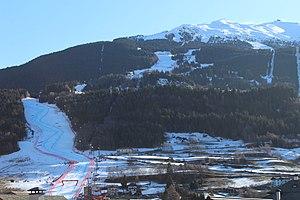
La piste du Stelvio est une piste de ski située à Bormio en Valteline. Elle a accueilli les Championnats du monde de ski alpin en 1985 et en 2005. La piste est considérée comme une des plus techniques de la Coupe du monde de ski alpin. Ce sera aussi la piste du ski alpin masculin lors des Jeux olympiques d'hiver de 2026. Elle a été aménagée en 1982 pour accueillir les Championnats du monde de ski alpin 1985. 20 ans après, elle accueille les Championnats du monde de ski alpin 2005, tout en étant une étape annuelle de la Coupe du monde de ski alpin pour les épreuves masculines de vitesse.